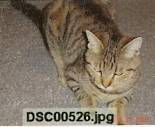
Label: cat